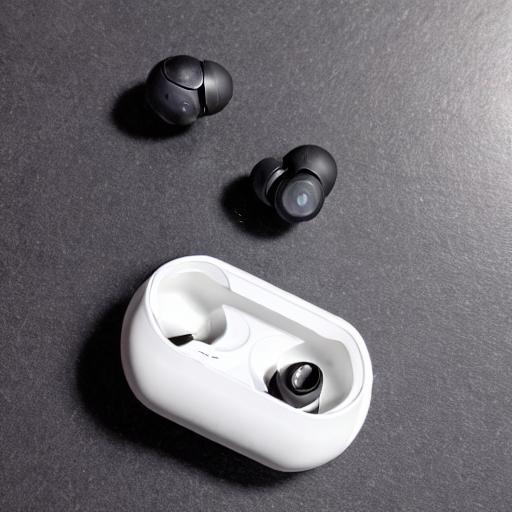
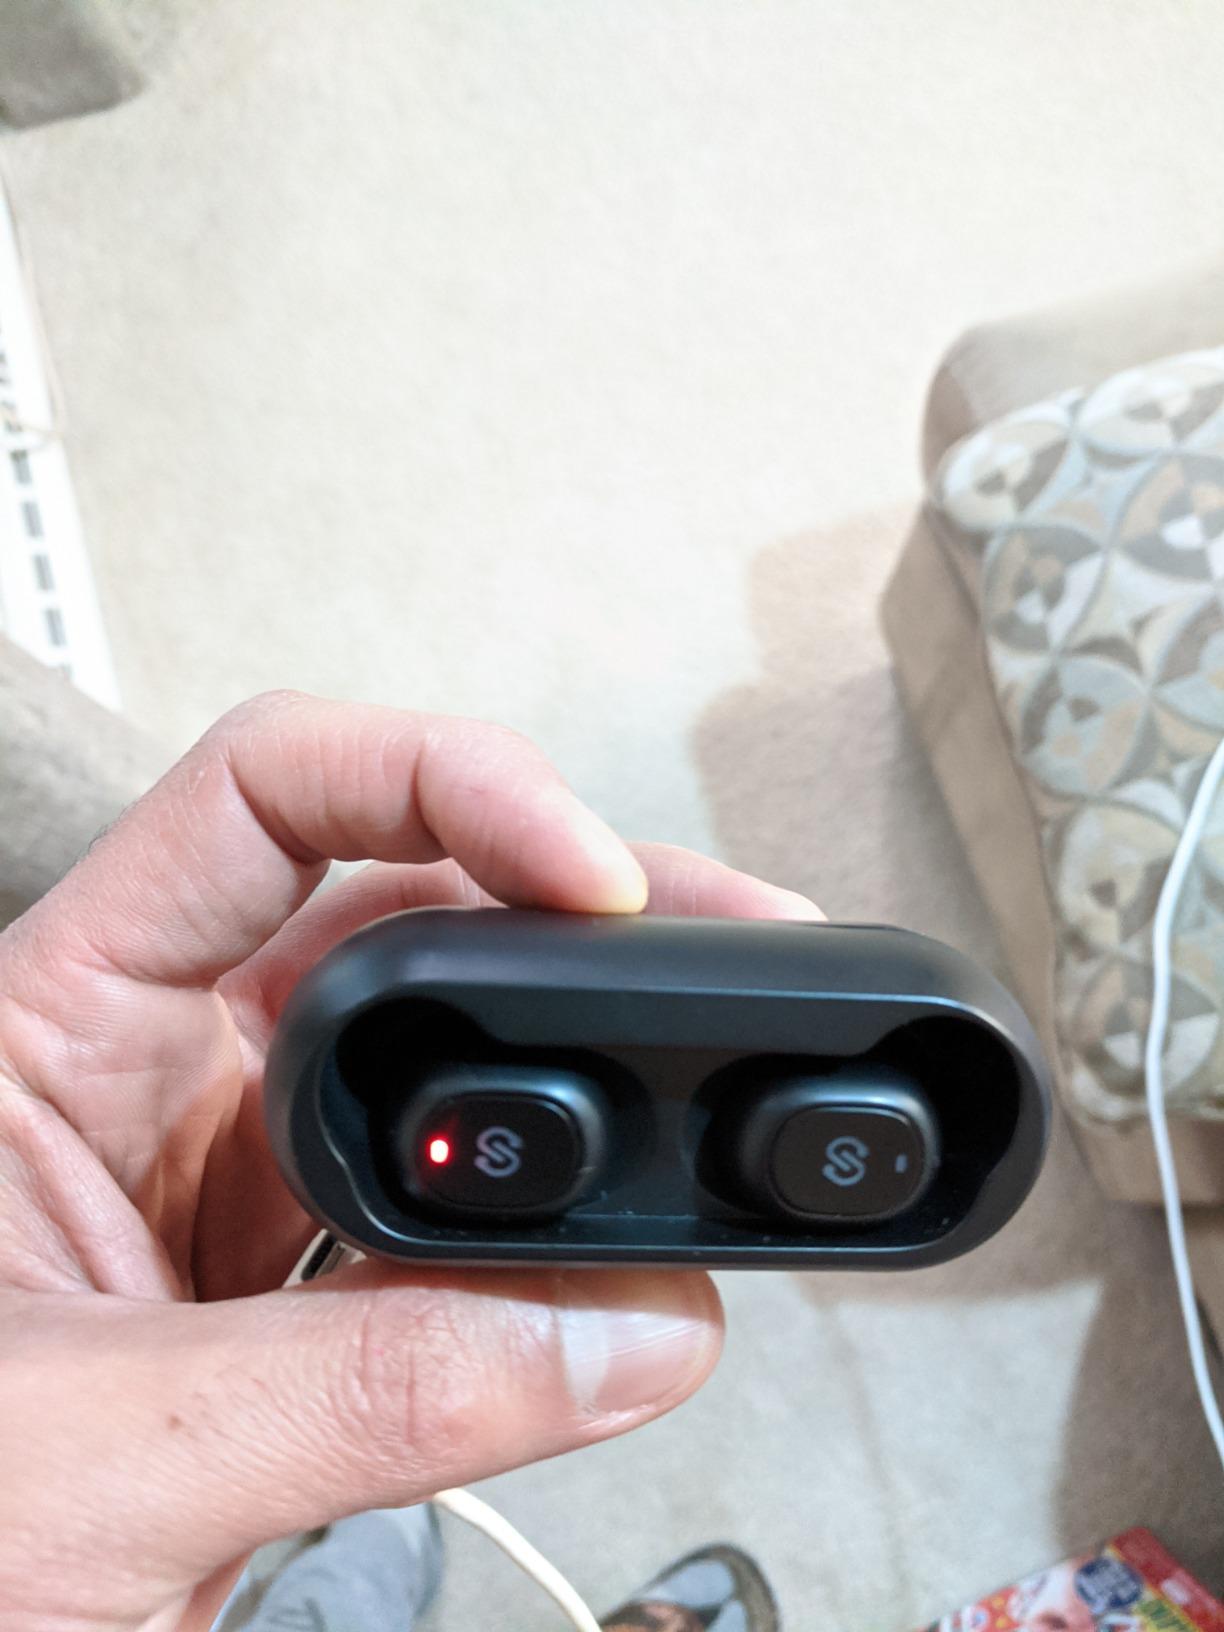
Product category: earbuds
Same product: no